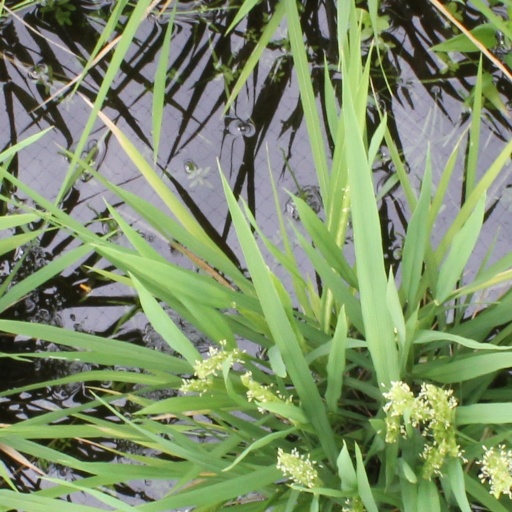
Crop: rice